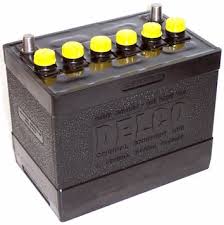
Waste category: battery